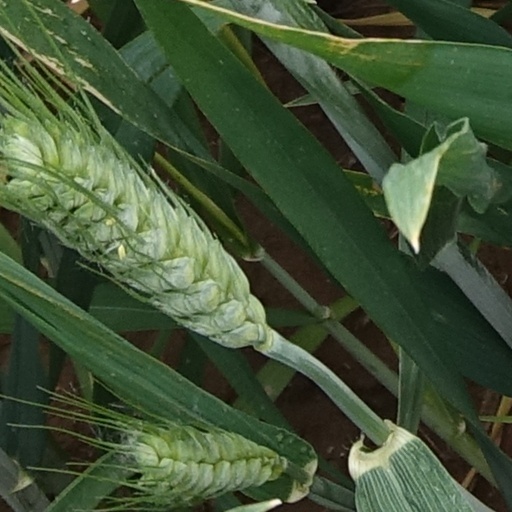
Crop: wheat